Phil Bolger

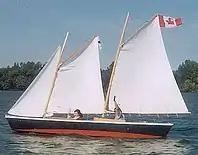
A Bolger-designed sharpie schooner, built of plywood in the "instant boat" style

In the 1970s, Phil Bolger began a long and successful collaboration with Harold 'Dynamite' Payson with Bolger designing the boats and Payson building them as well as selling plans and writing books about how to do it. 'Dynamite' called the first series of easy-to-build plywood boats "Instant Boats". Unlike traditional boat construction which involves building of jig and full size lofting of the shape of the hull prior to construction, the Instant Boat method uses shaped plywood panels on pre-shaped frames made of plywood and standard dimensional lumberyard wood. This results in quick construction and less requirement for skilled craftsmanship, and has proved appealing to amateur boat builders as well as many later designers who have followed in his footsteps, albeit much less prolifically.